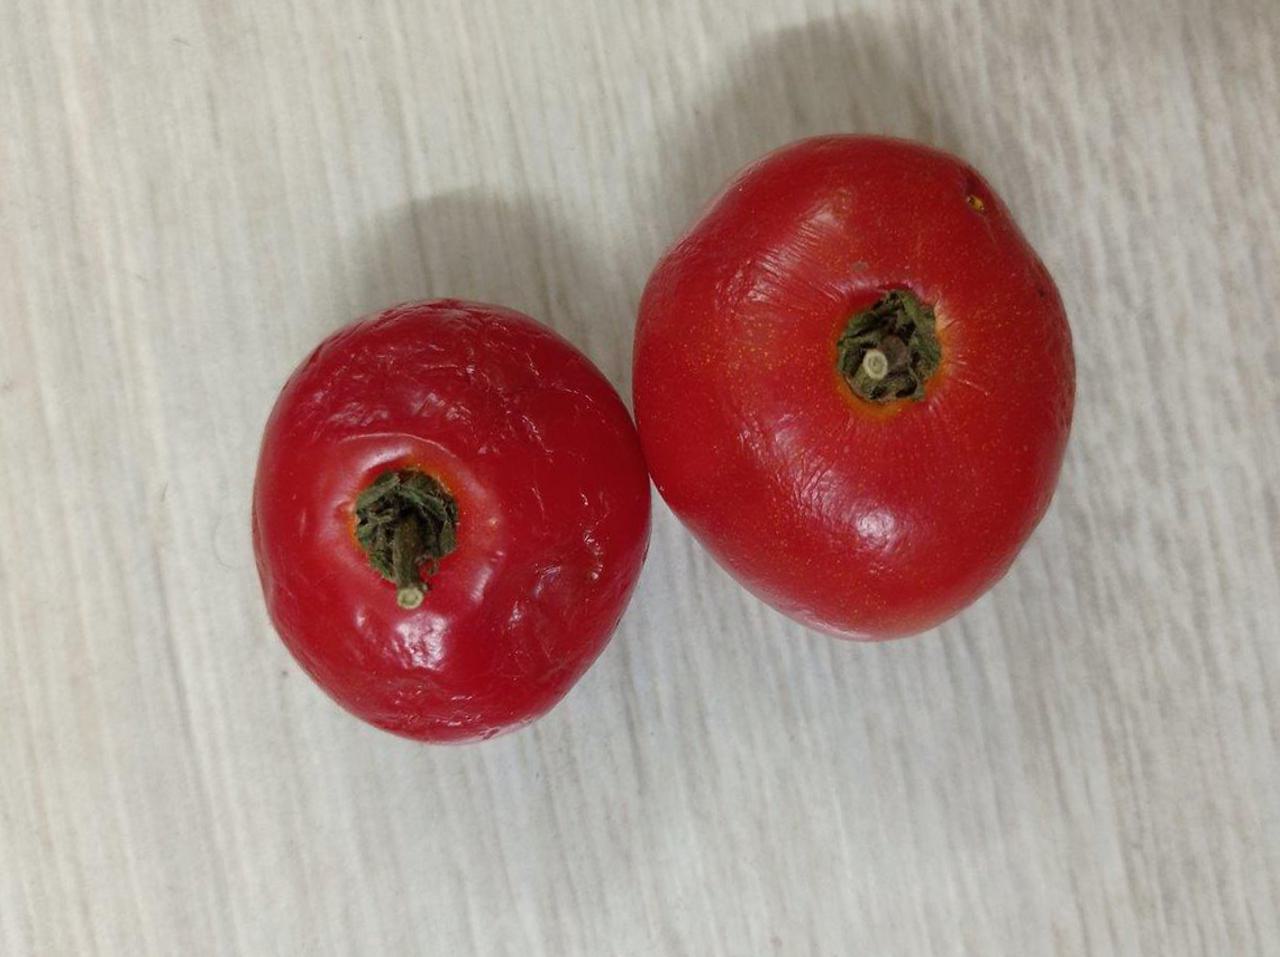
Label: Rotten